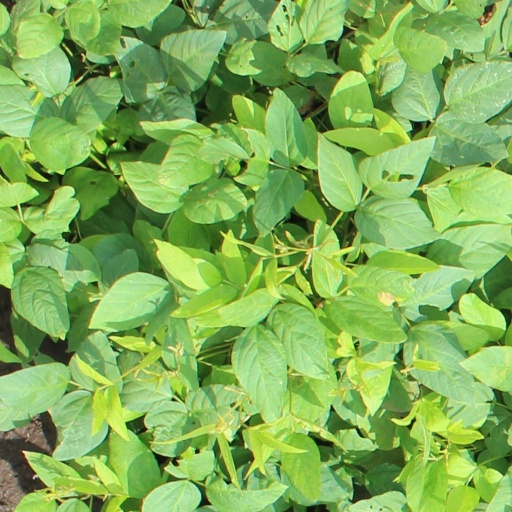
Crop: soybean